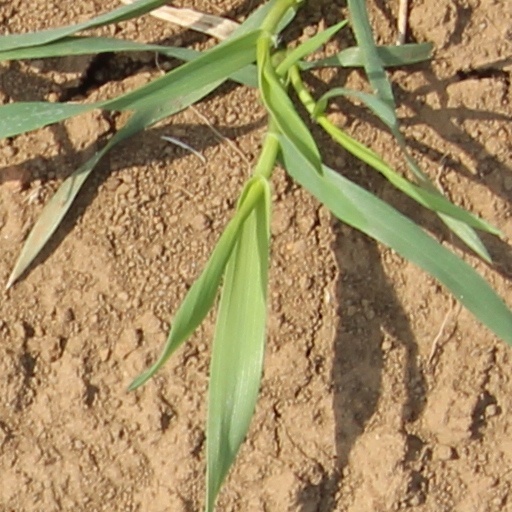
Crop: wheat